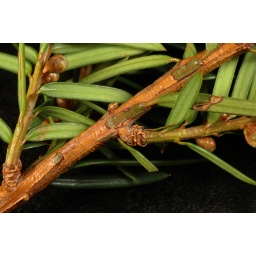
only 1st yr twigs bear dangling male cones in leaf axils